2021 Milan–San Remo

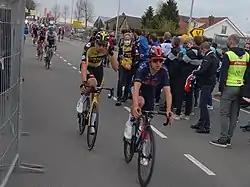
Wout van Aert (foreground, left) and Tom Pidcock (foreground, right), after the finish of the 2021 Amstel Gold Race

Ewan's sentiments were echoed by Wout van Aert and Mathieu van der Poel, but the defending champion seemed to be less disappointed with his respective result. In their post-race interviews, both riders admitted that they had made some incorrect decisions by gambling wrong and not being aggressive enough. Like Ewan, both riders would have been more favoured for the sprint, so when they were without any teammates to chase down Stuyven in the finale, they chose to conserve their energy. When he was asked about his attack on the Poggio, van Aert admitted that he did not expect as many riders to still be keeping up. In van der Poel's case, though he had been near the back of the peloton on the Poggio, he was able to keep up with the accelerations. However, he found himself too far back to react when Stuyven went off the front, noting that "Jasper chose the right moment and was strong enough to hold it until the finish line. That makes him the deserved winner today."